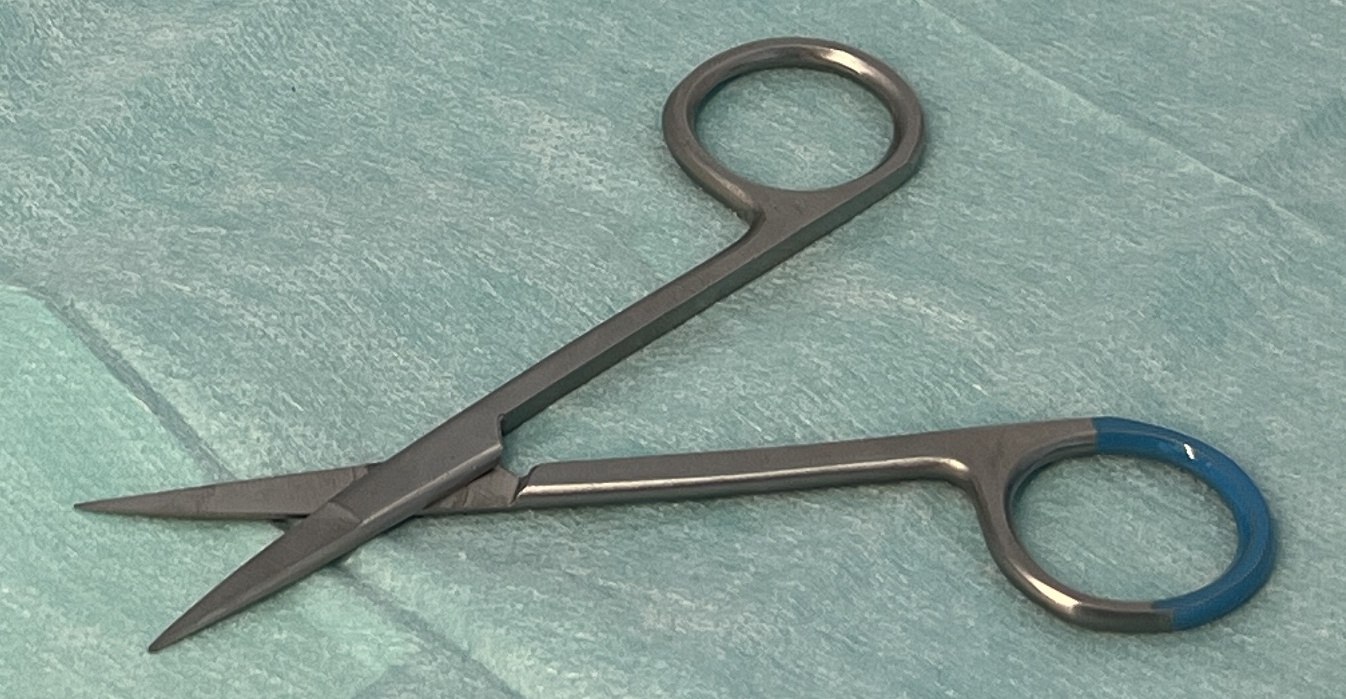
Hinged instrument state: open